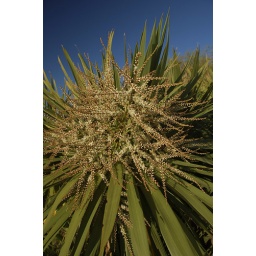
Cabbage tree in flower